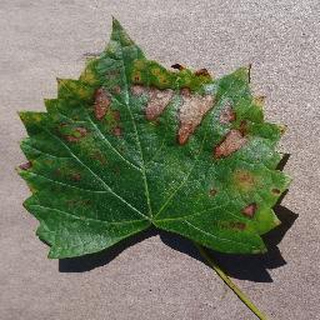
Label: grape_esca_black_measles